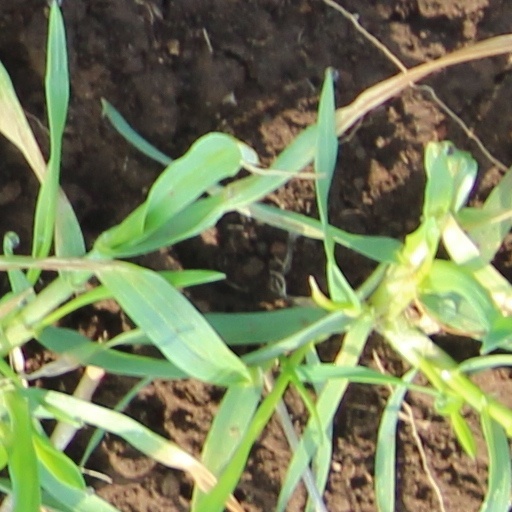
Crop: wheat